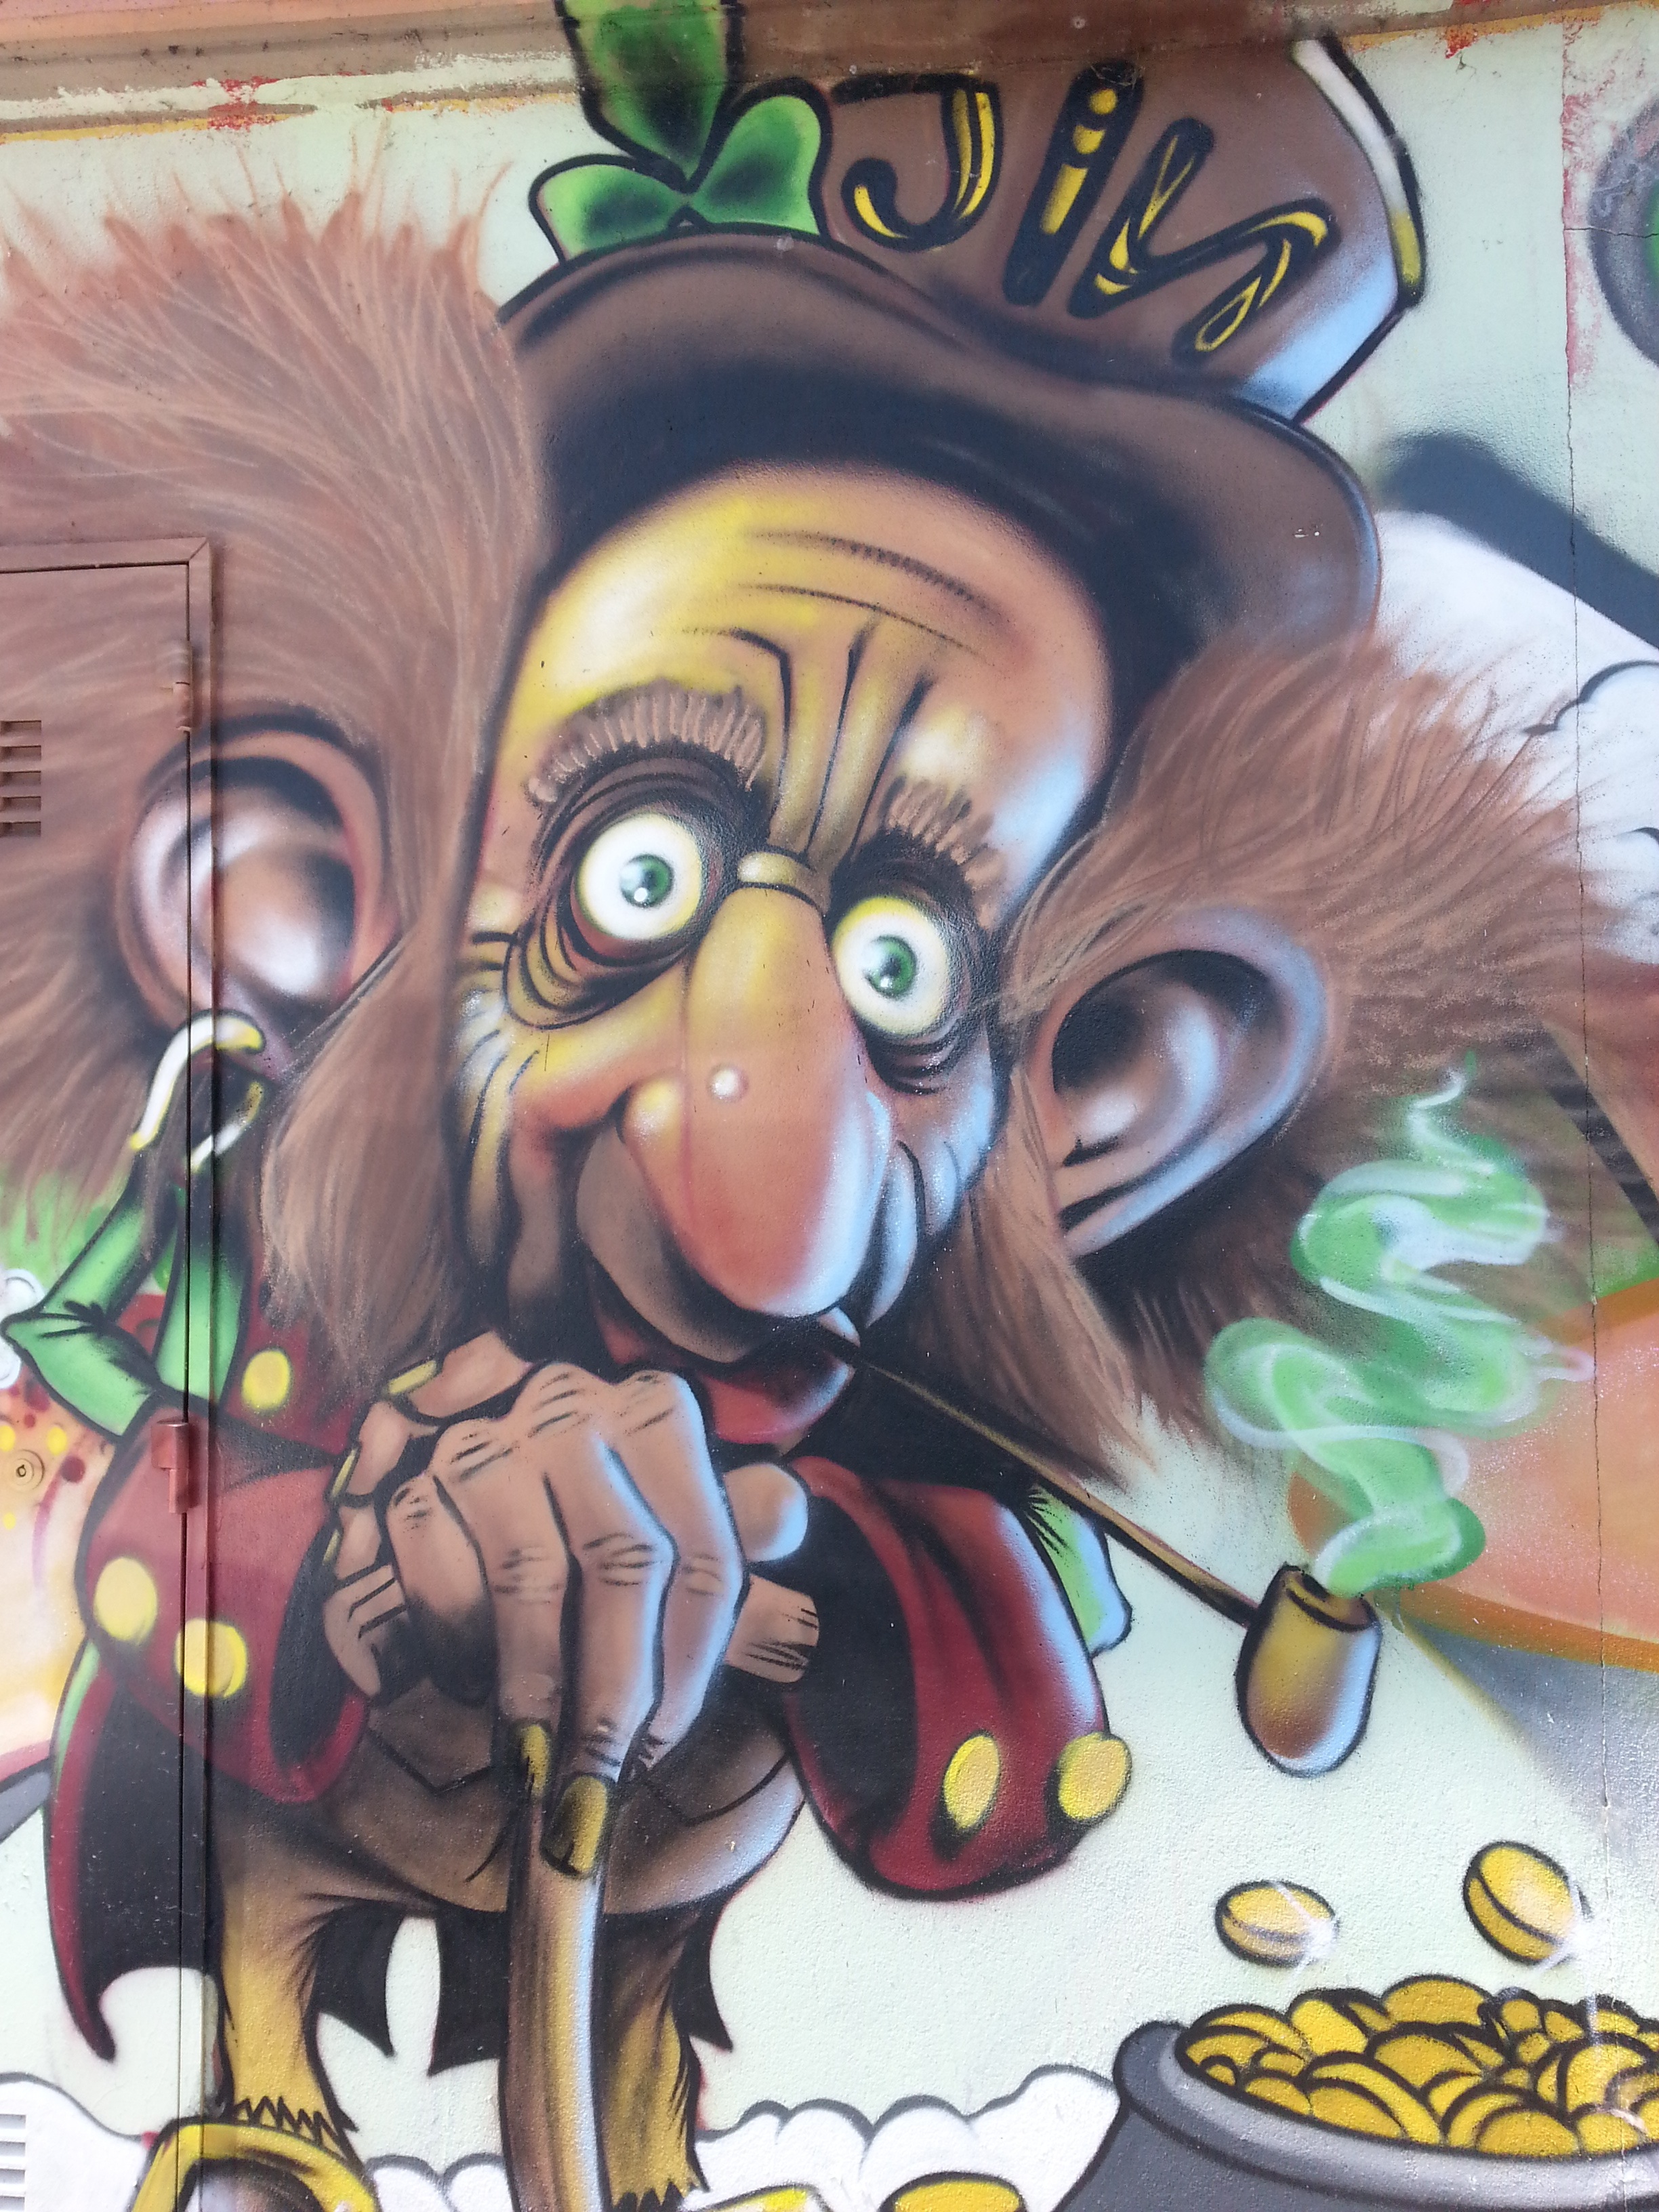
wall, art, drawing, illustration, murals, artists, comics, cartoon